George Galloway

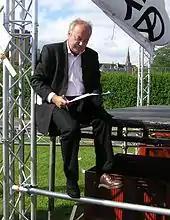
Galloway signing an asylum seekers petition, sitting on the edge of the StWC stage at the 2005 Make Poverty History rally.

After the 2004 European Parliamentary election results became known, in which Galloway stood in London, but did not gain a seat, he announced that he would stand in East London at the next general election. On 2 December, he confirmed that he was aiming to be nominated as the Respect Party candidate for Bethnal Green and Bow.